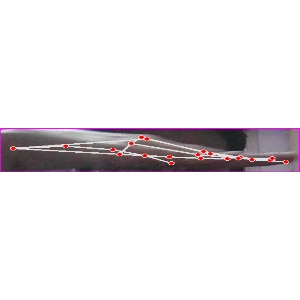
अक्षर: ज